Abdusalom Abdullayev

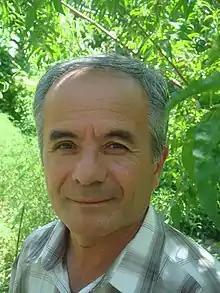
Abdusalom Abdullayev

Abdusalom Abdullayev (Tajik: Абдусалом Абдуллоев, , 15 December 1951 Kanibadam, Tajikistan) is a Tajikistani artist and cinematographer. From 1976 to 1992, he worked as an art director and production designer of the “Tajikfilm” studio, working on over 20 films.